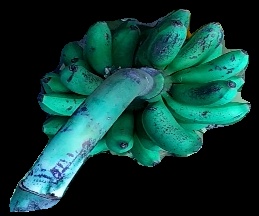
Variety: rasbale
Grade: grade3